History of the United States Air Force

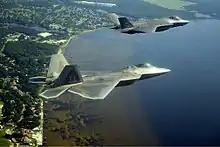
U.S. Air Force F-22A and F-35A over Florida's Emerald Coast

Today, the United States Air Force is the largest air force in the world, with about 5,778 manned aircraft in service, approximately 156 Unmanned Combat Air Vehicles, 2,130 Air-Launched Cruise Missiles, and 450 intercontinental ballistic missiles. The USAF has 328,439 personnel on active duty, 74,000 in the Selected and Individual Ready Reserves, and 106,000 in the Air National Guard. In addition, the Air Force employs 168,900 civilian personnel including indirect hire of foreign nationals. However, after two decades of failure to recapitalize its aircraft under Clinton and the two Bushes, the USAF has its oldest and most outdated fleet ever. Tactical aircraft purchases were put off while Fifth-generation jet fighters were facing delays, cost overruns and cutbacks and the programs to replace the 1950s bomber and tanker fleets have just been started over again after many aborted attempts.